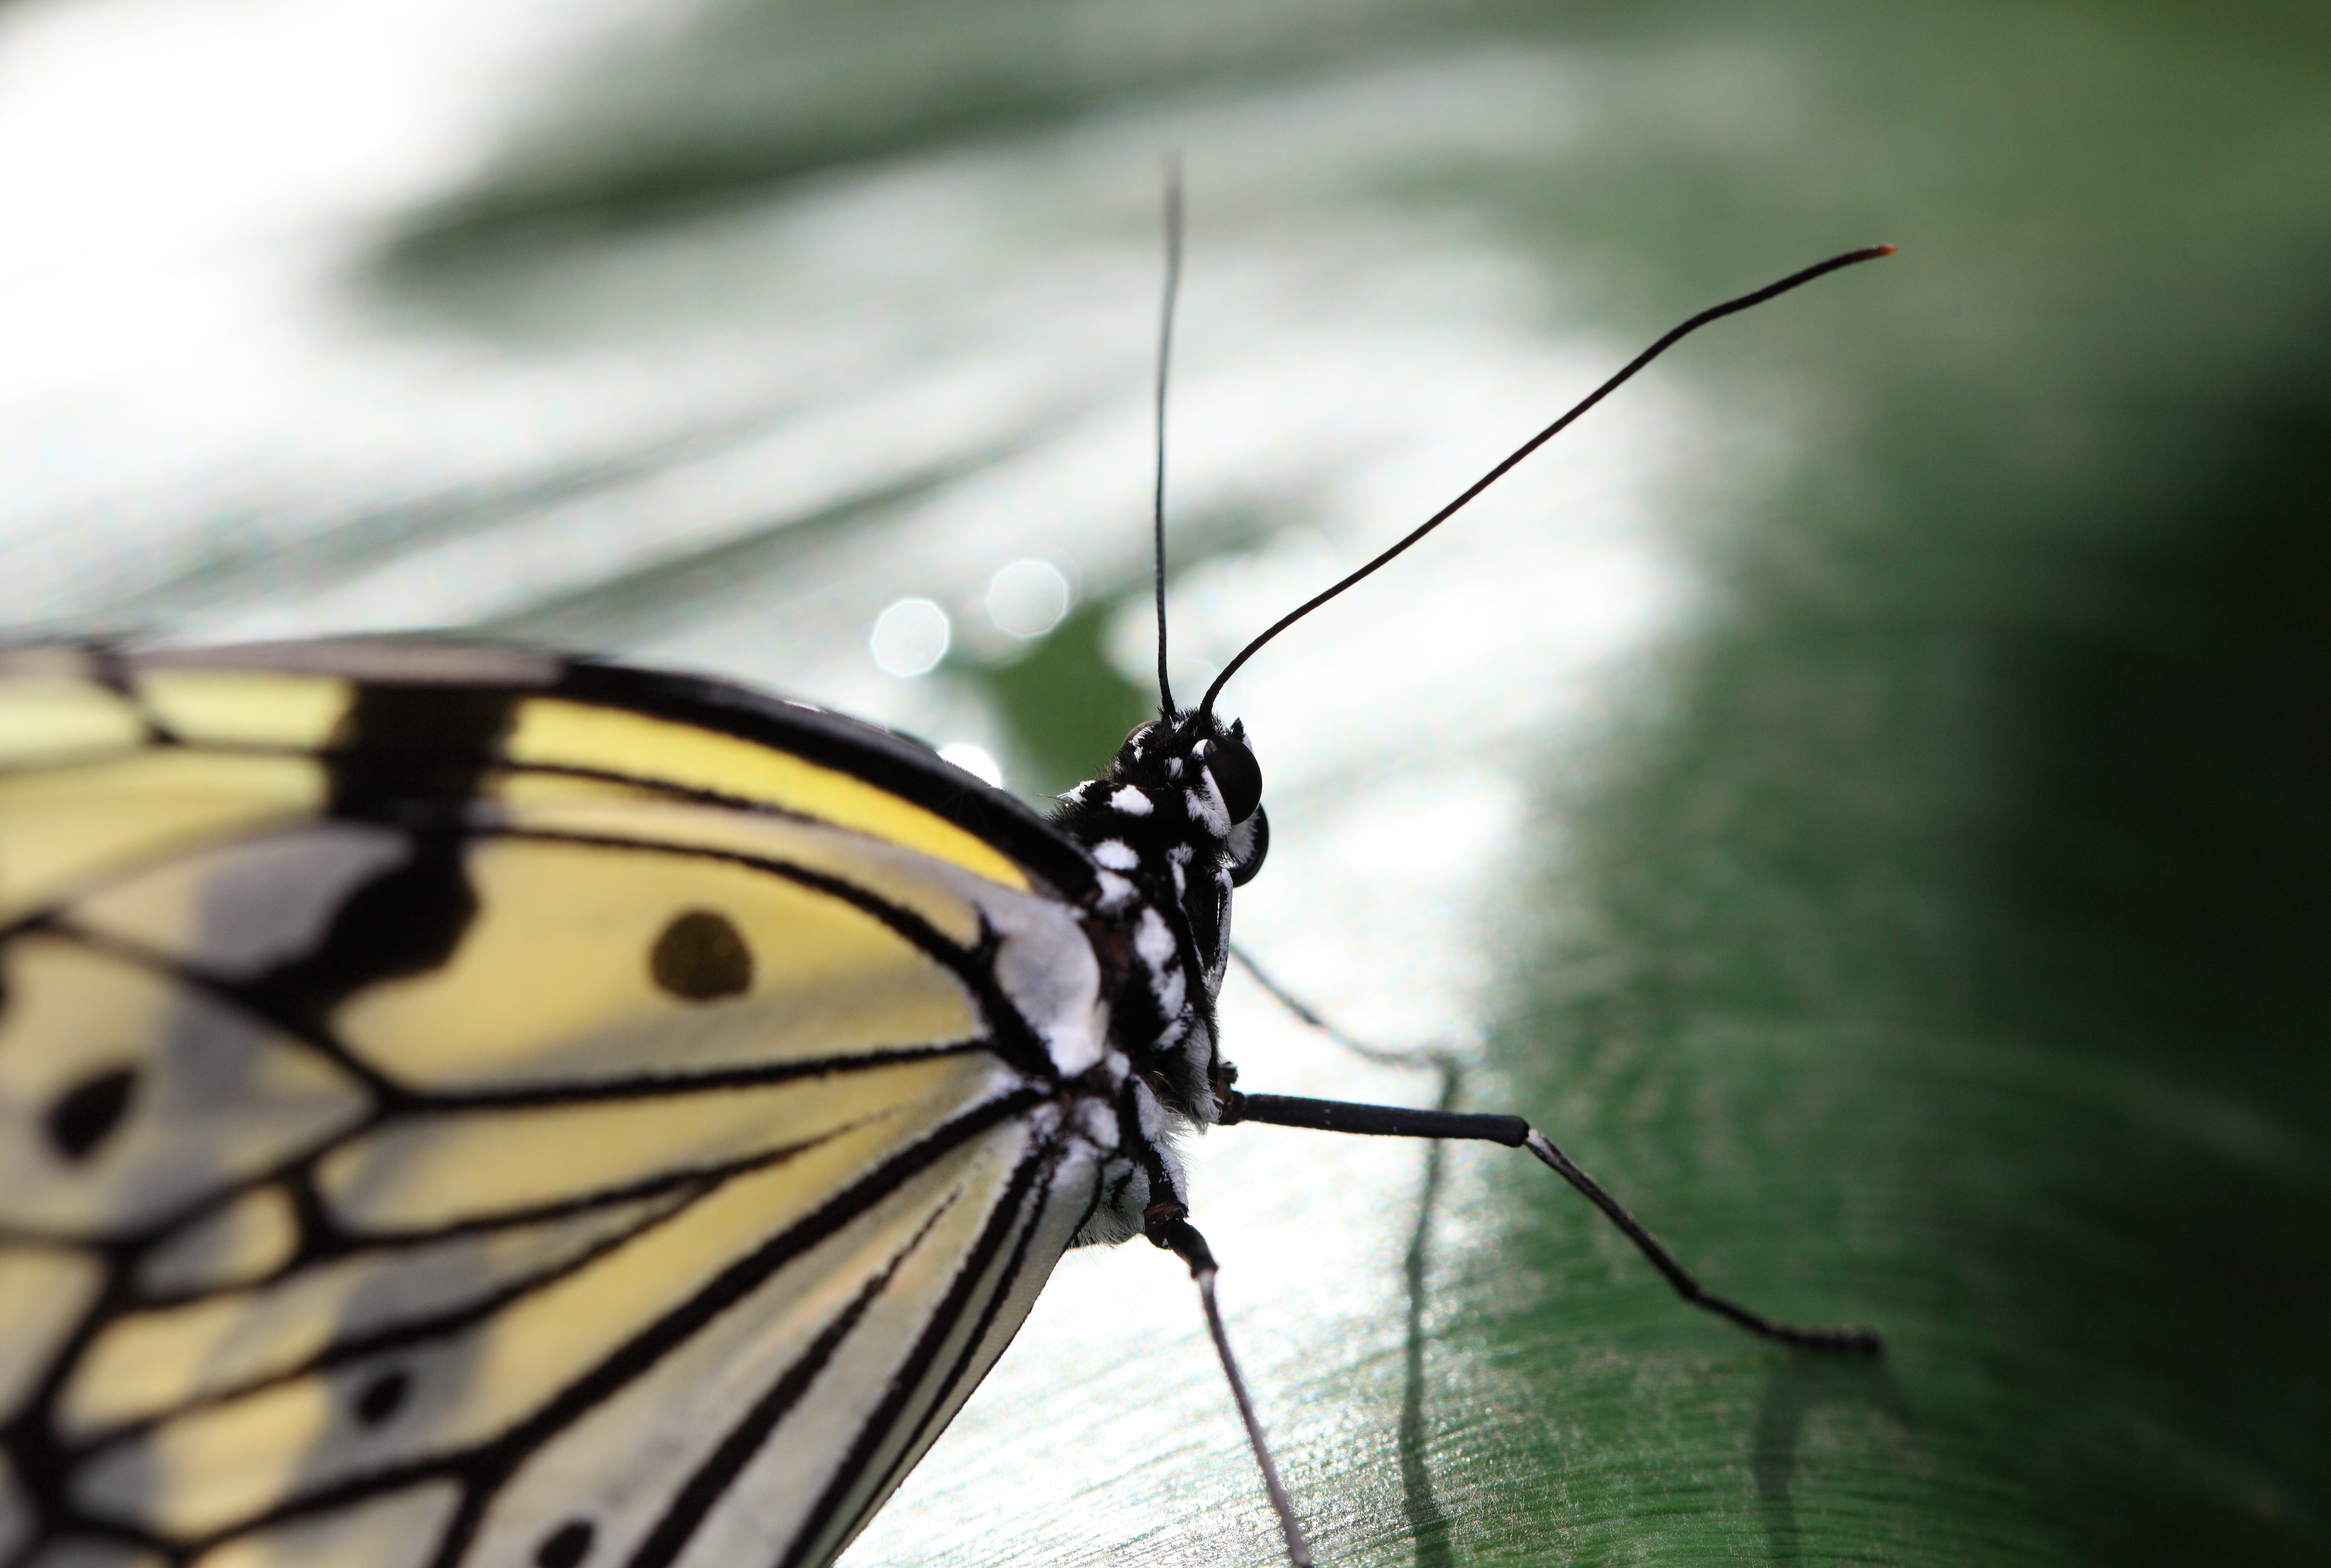
tree, nature, wing, photography, leaf, flower, high, kite, insect, macro, butterfly, paper, rice, fauna, invertebrate, close up, monarch butterfly, 5d, hires, idea, markii, nymph, hi, res, resolution, gunmaken, leuconoe, kiryushi, macro photography, arthropod, taxonomy binomial idealeuconoe, pollinator, plant stem, moths and butterflies, lycaenid, colias